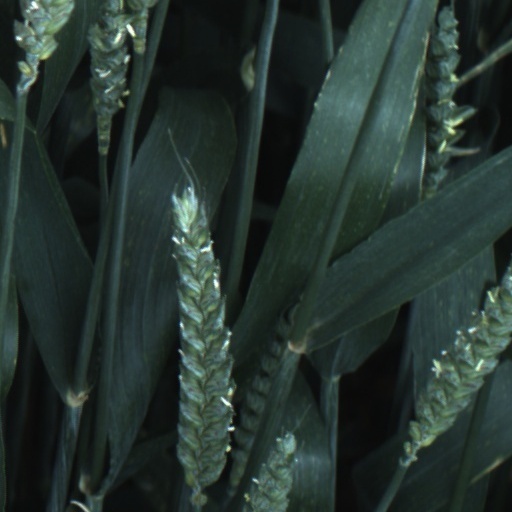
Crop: wheat